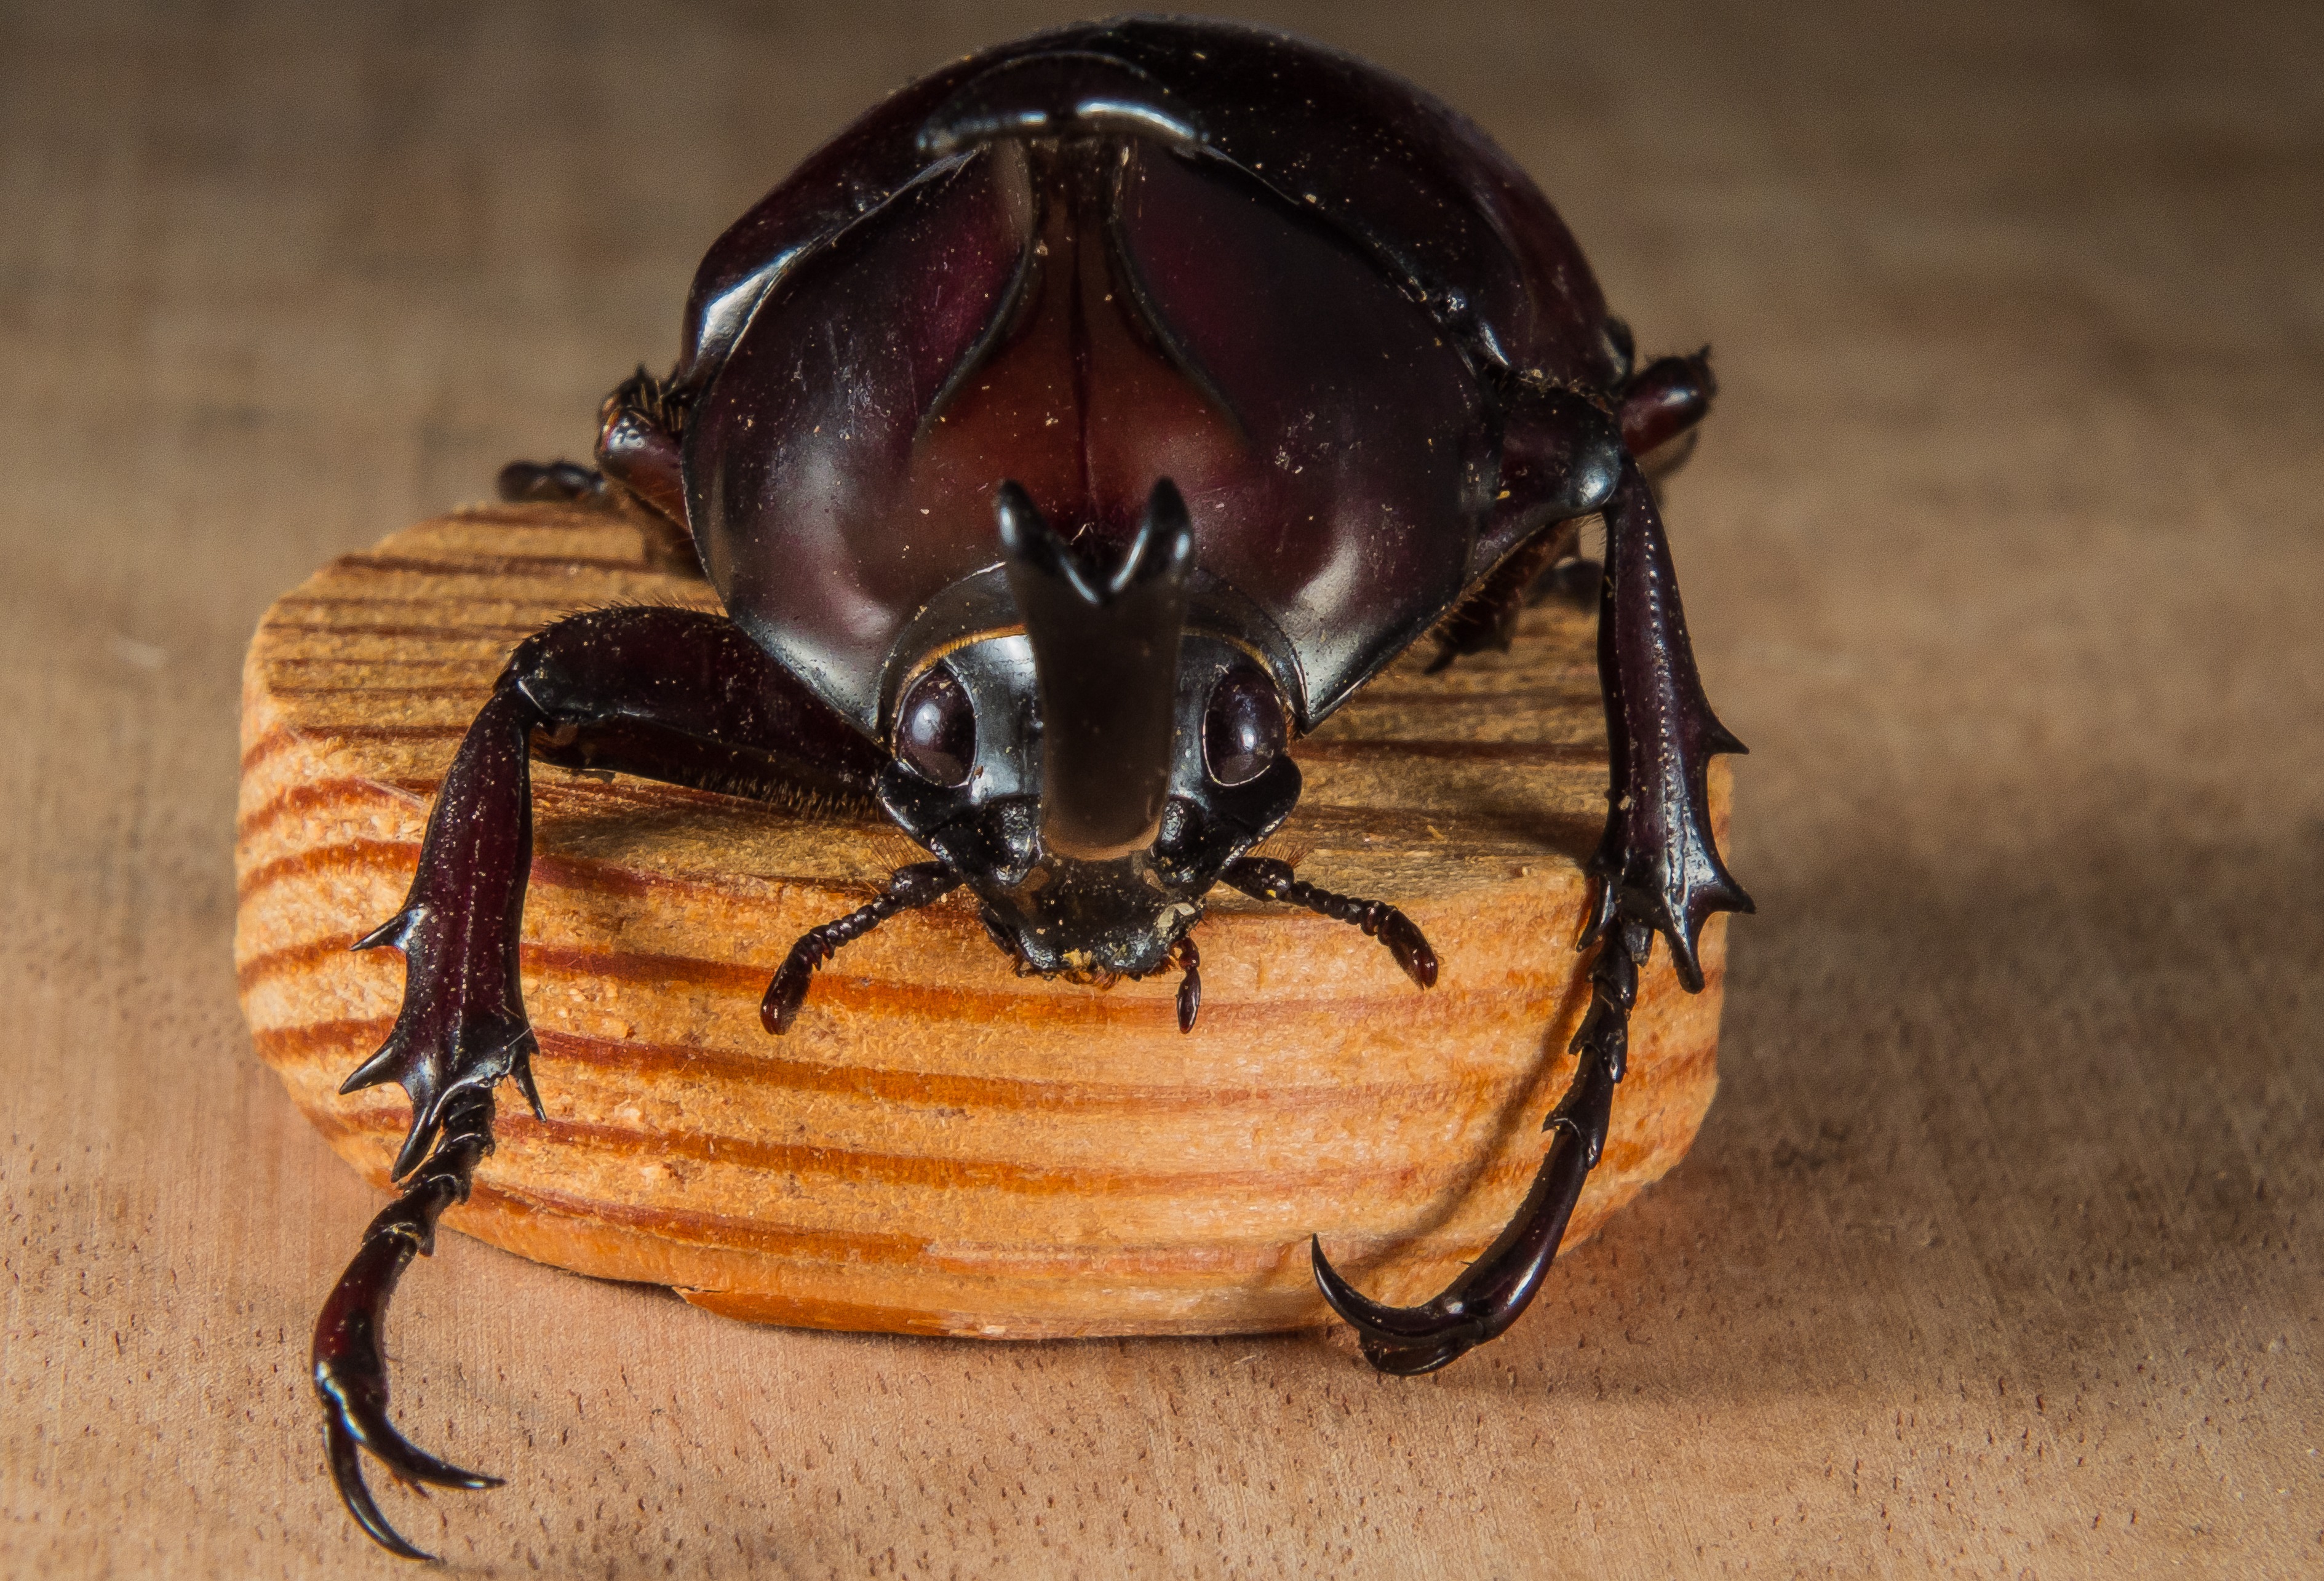
insect, fauna, invertebrate, close up, beetle, macro photography, arthropod, rhinoceros beetle, dung beetle, tropical beetles, scarabs, riesenkaefer, japanese rhinoceros beetle